Malaysian Chinese

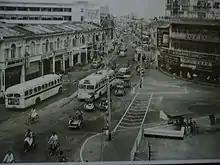
George Town, Penang during the 1950s

After the revolution which established the Republic of China, branches of the Kuomintang emerged in British Malaya. Kuomintang activities in British Borneo were coordinated by the Democratic Party of North Borneo, consisting of Chinese-educated towkays. Patriotism among Chinese immigrant communities focused on China. British colonial authorities initially did not object to Kuomintang membership. A communist movement developed among overseas Chinese by 1925 with the establishment of the South Seas Communist Party in Singapore, followed by the Indochinese Communist Party, Communist Party of Malaya, Communist Party of Burma and Communist Party of Siam; the movement also maintained relations with the earlier, Southeast Asian Communist Party of Indonesia. The Communist Party of Malaya followed the general communist policy of opposing Western democracies before World War II, increasing propaganda against the Malayan government and the colonial government of Singapore in 1940.